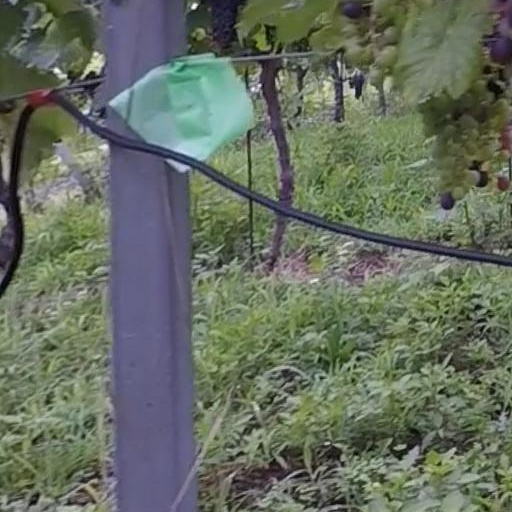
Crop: grape